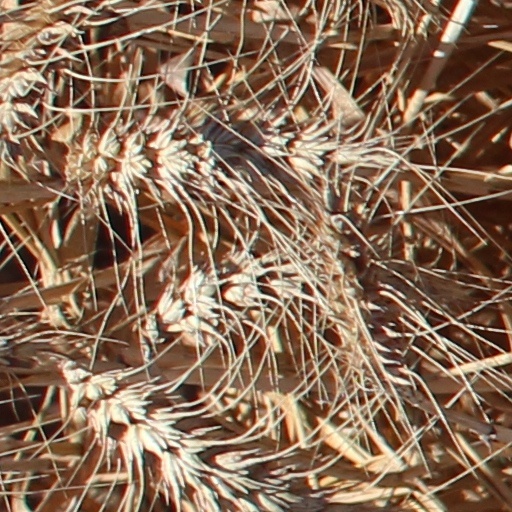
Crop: wheat